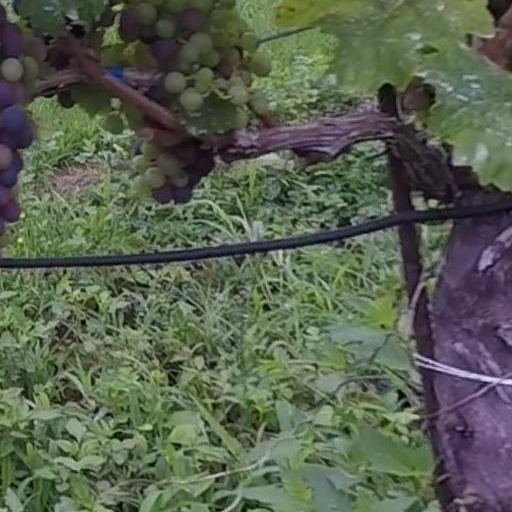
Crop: grape